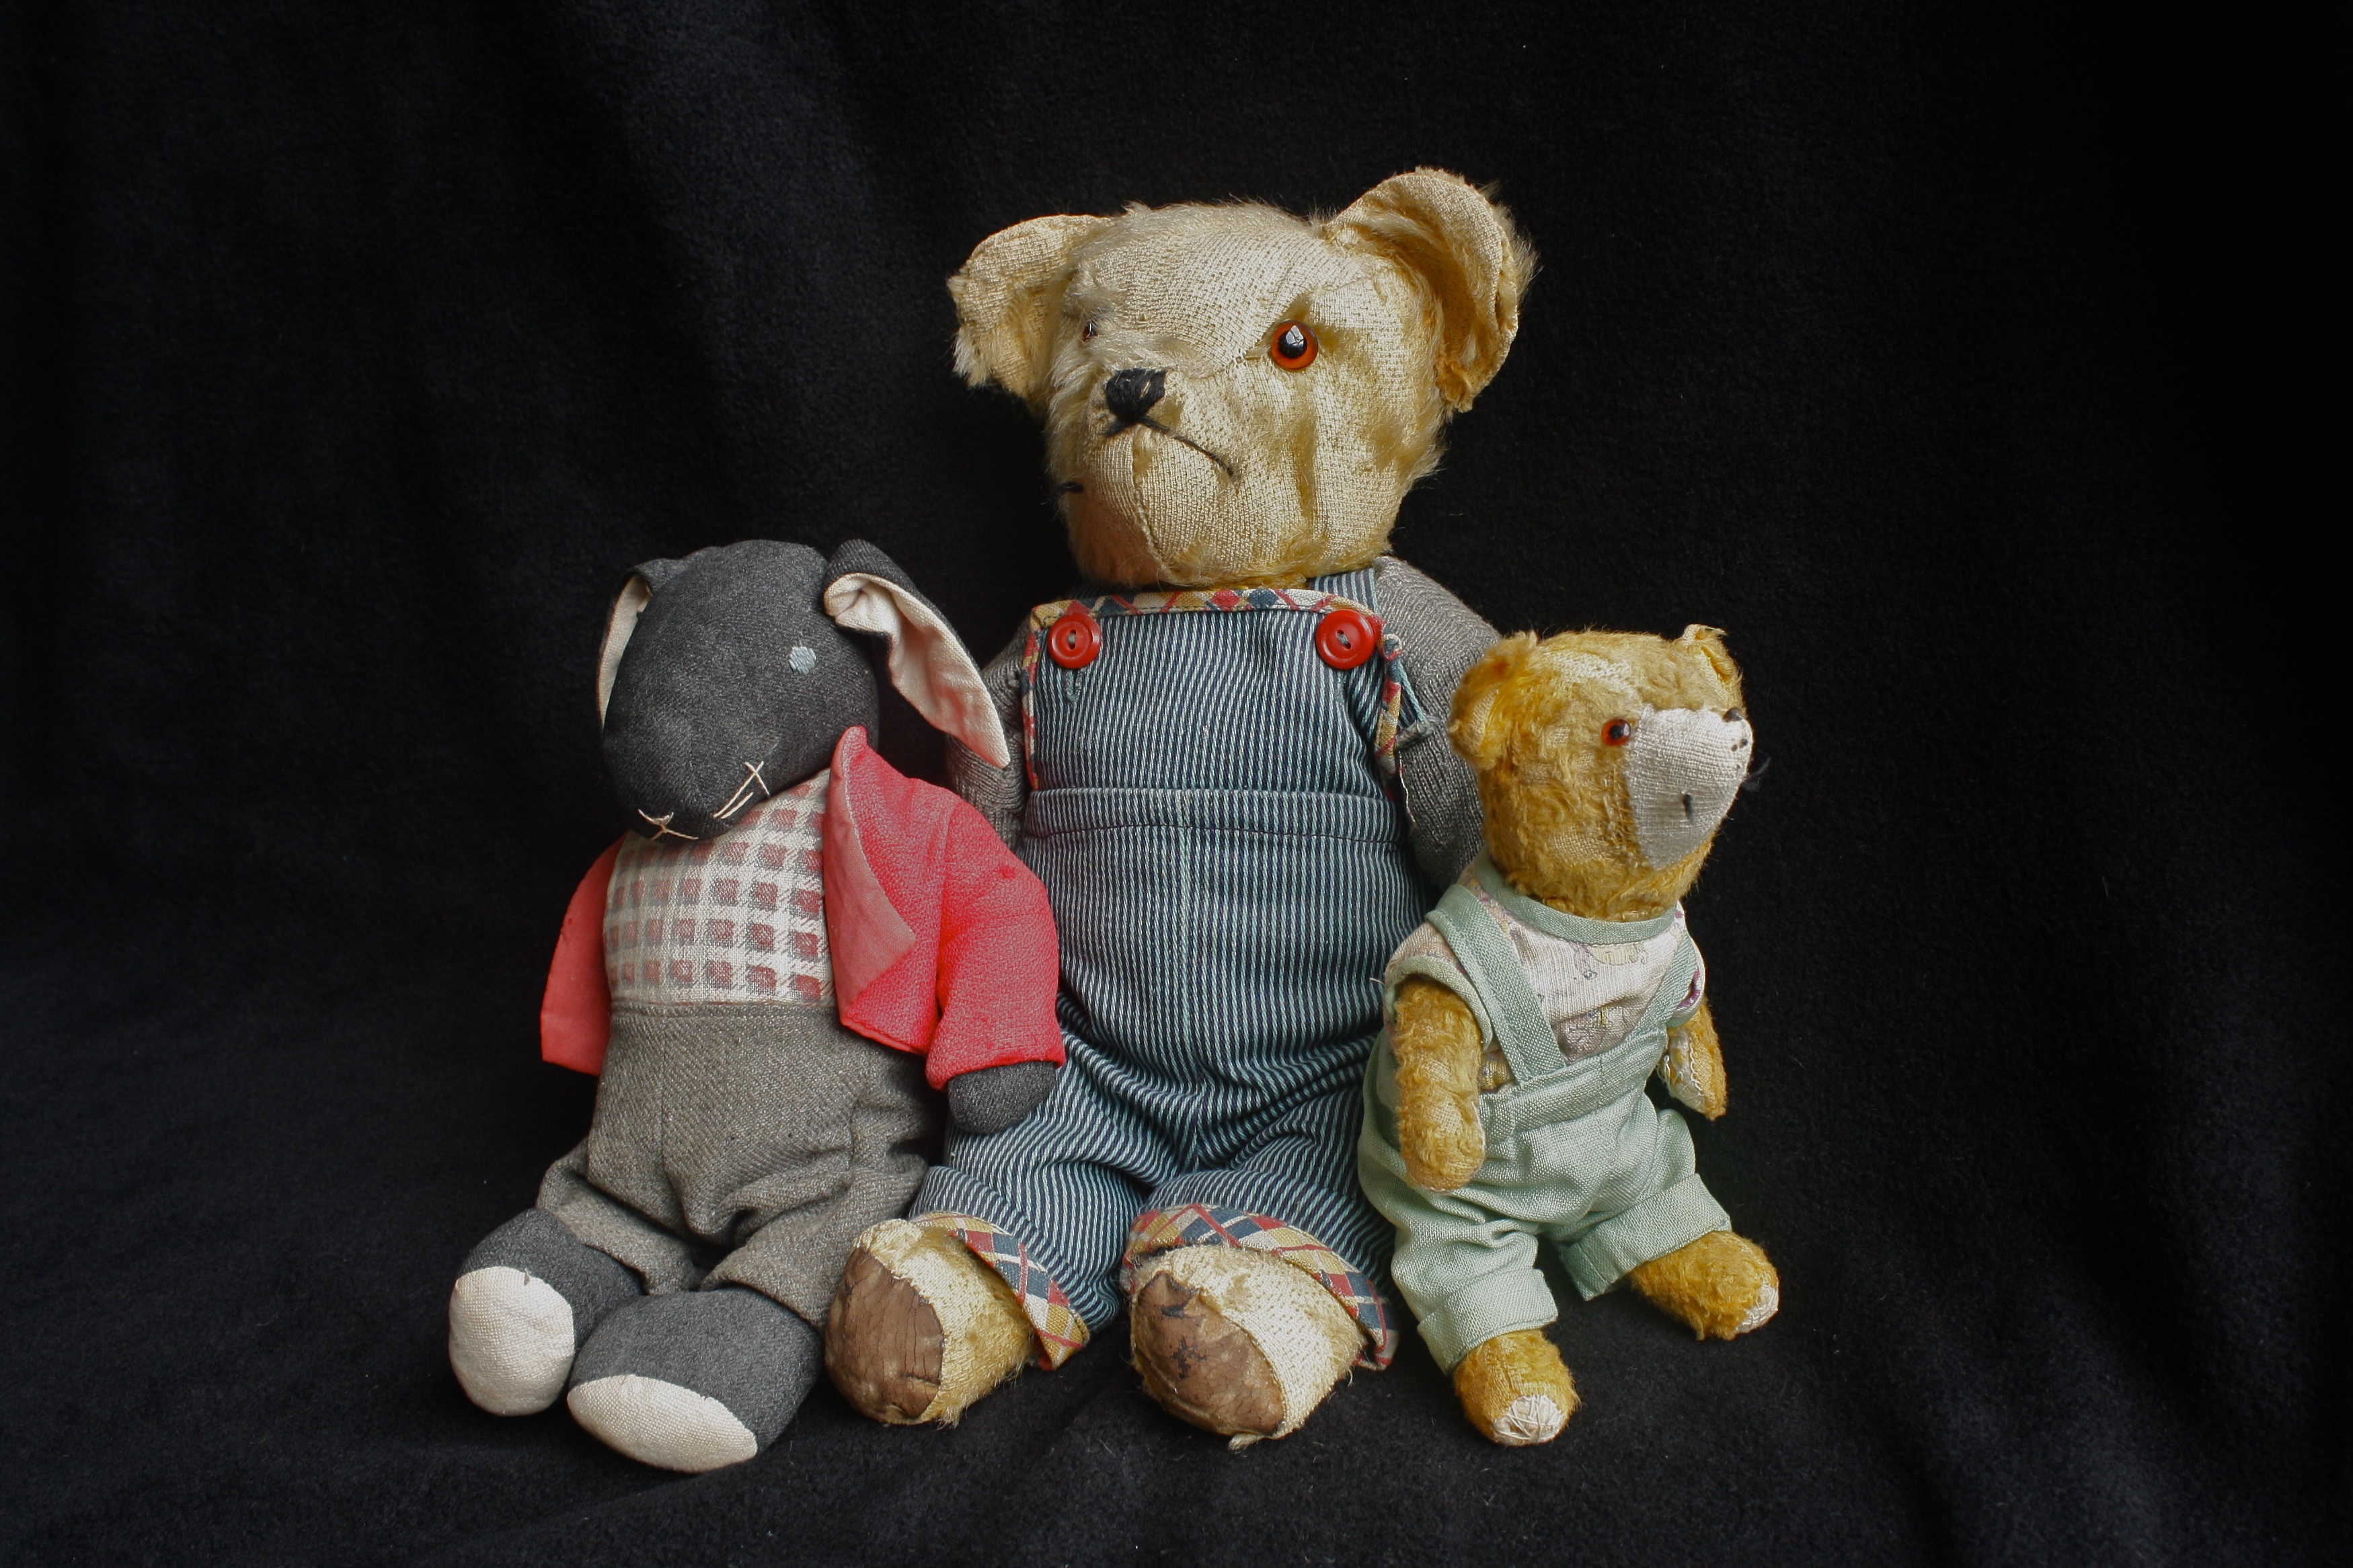
vintage, retro, old, bear, toy, teddy bear, textile, plush, teddy, stuffed toy, old toys